Sky position (RA, Dec in degrees): 143.176, 2.534
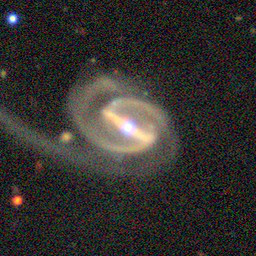
Galaxy morphology: Disturbed Galaxies